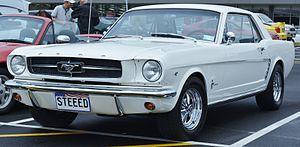
Suspense à Indianapolis est le onzième tome de la série Michel Vaillant. Il a pour cadre principal la course automobile américaine, dont les 500 miles d'Indianapolis.